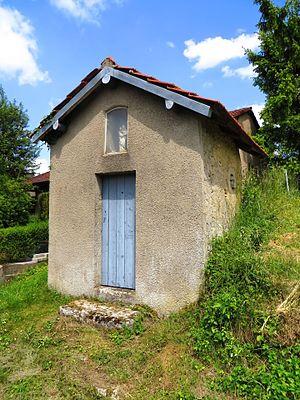
Haute Vigneulles chapelle
Haute-Vigneulles est une commune française située dans le département de la Moselle et le bassin de vie de la Moselle-Est, en région Grand Est.